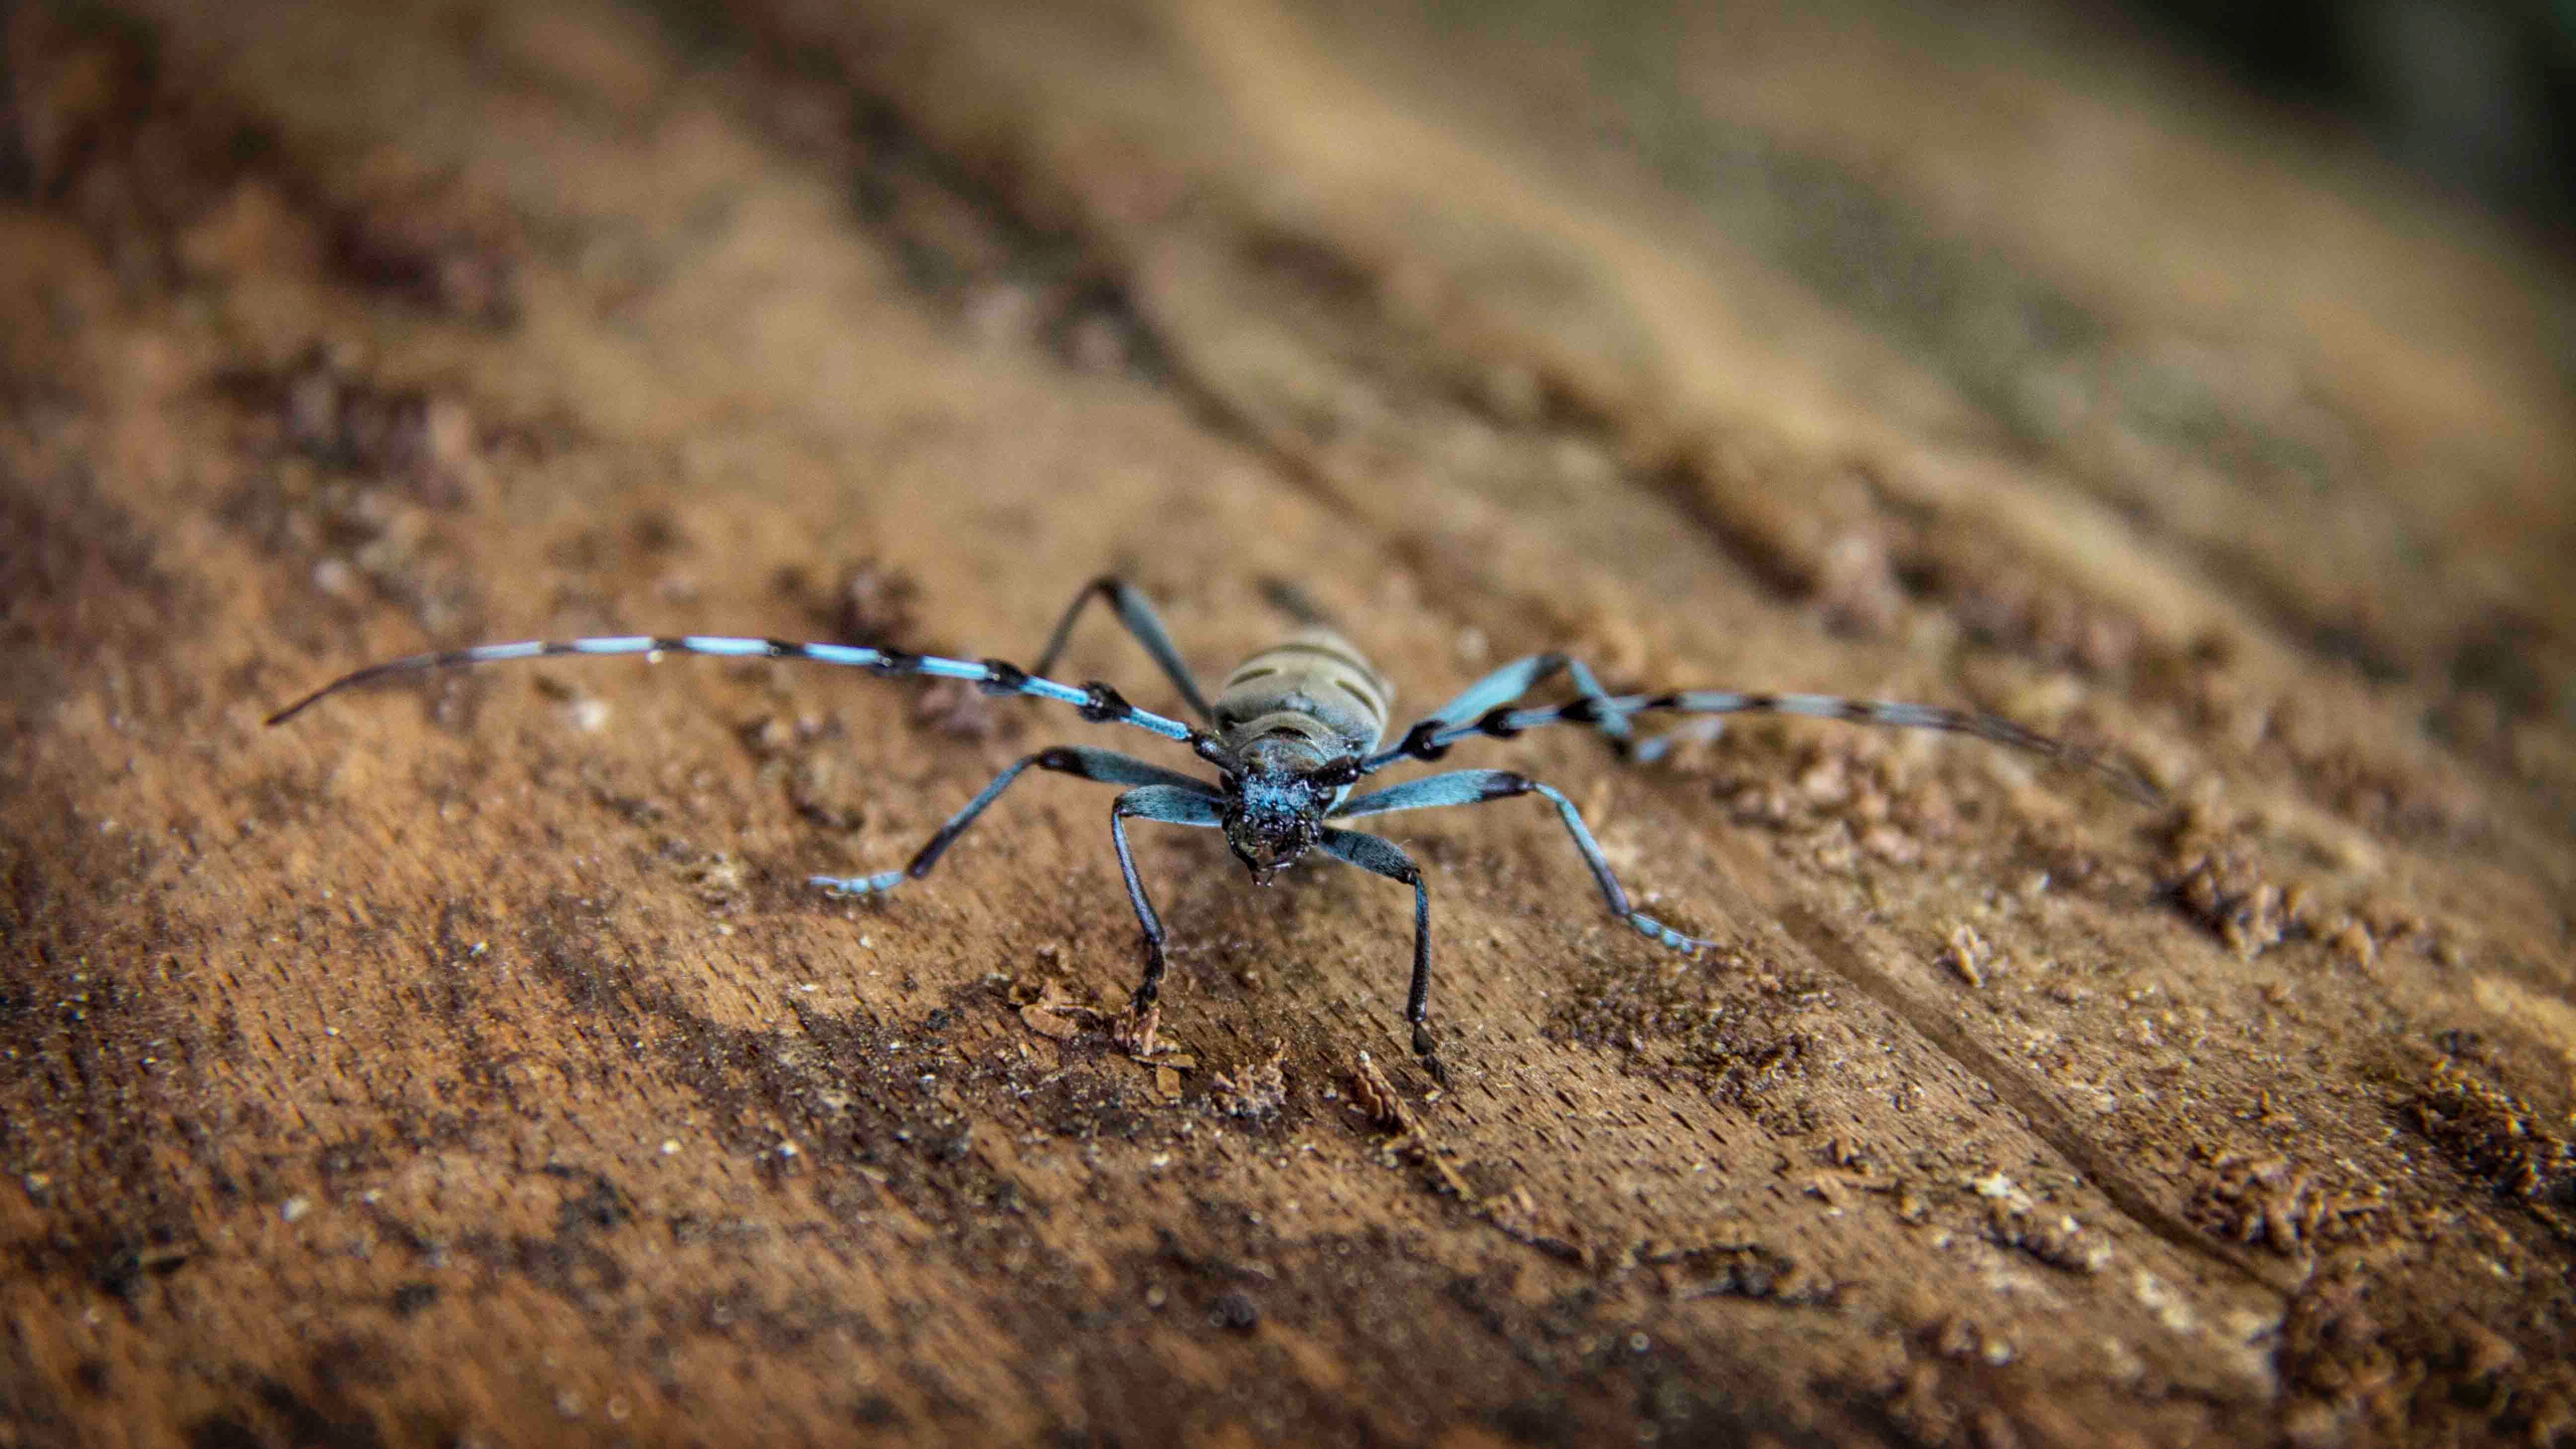
insect, spider, invertebrate, close up, organism, macro photography, arthropod, wolf spider, soil, wildlife, terrestrial animal, pest, arachnid, photography, stock photography